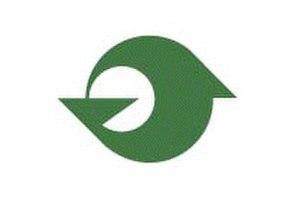
Taiji est un bourg du district de Higashimuro, dans la préfecture de Wakayama, au Japon. À la fin des années 2000, l'œuvre cinématographique américaine The Cove, Oscar du meilleur film documentaire en 2010 et traitant de la chasse annuelle aux dauphins de Taiji, l'a rendu célèbre dans le monde entier.